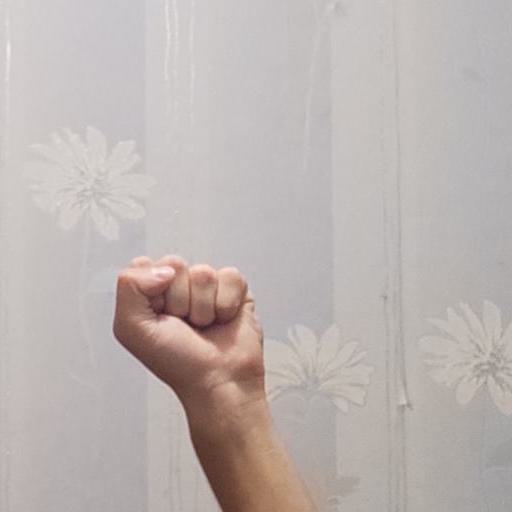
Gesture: fist